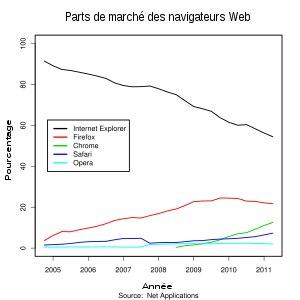
La part de marché d'un produit, d'un service, ou d'une entreprise d'un marché donné est le pourcentage de ses ventes sur ce marché par rapport au total des ventes de ce produit faites par ses concurrents et elle-même.
La part de marché d'un navigateur web est le pourcentage d'utilisateurs d'un type de navigateur Web sur un groupe de sites Web.